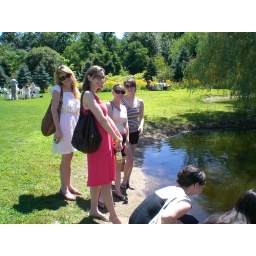
Pretty girls by the lake